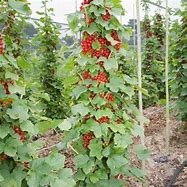
Label: redcurrant